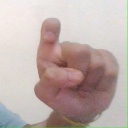
अक्षर: इ